Clonal deletion

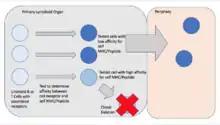
A visual representation of the process of clonal deletion in the primary lymphoid organs

There are millions of B and T lymphocytes within the immune system. As a T or B lymphocyte develops, they can rearrange their genome in order to express a unique antigen that will recognize a specific epitope on a pathogen. There is a large diversity of epitopes recognized and, as a result, it is possible for some B and T lymphocytes to develop with the ability to recognize self. In order to prevent this from happening, every T and B lymphocyte that is generated is presented with a self antigen. If the antigen receptor present on the lymphocyte interacts with high affinity to the self antigen, then that lymphocyte is then categorized as 'self-reactive'. These 'self-reactive' lymphocytes will then undergo the process of clonal deletion. This is achieved through apoptosis of the respected cell, ultimately deleting the cell from the immune system. It is important to note that not all lymphocytes expressing high affinity for self-antigen undergo clonal deletion. If autoreactive cells escape clonal deletion, there are mechanisms in the periphery involving T regulatory cells to prevent the host from obtaining an autoimmune disease. However, for both B and T cells in the primary lymphoid organs, clonal deletion is the most common form of negative selection. The process of clonal deletion helps protect the host from autoimmunity.